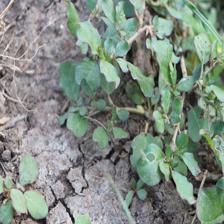
Label: BroadLeafWeed